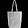
Label: Bag